Ercole Dembowski

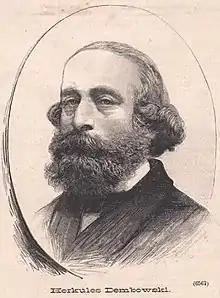
Herkules Dembowski

Ercole (Hercules) Dembowski (12 January 1812 – 19 January 1881) was an Italian astronomer.